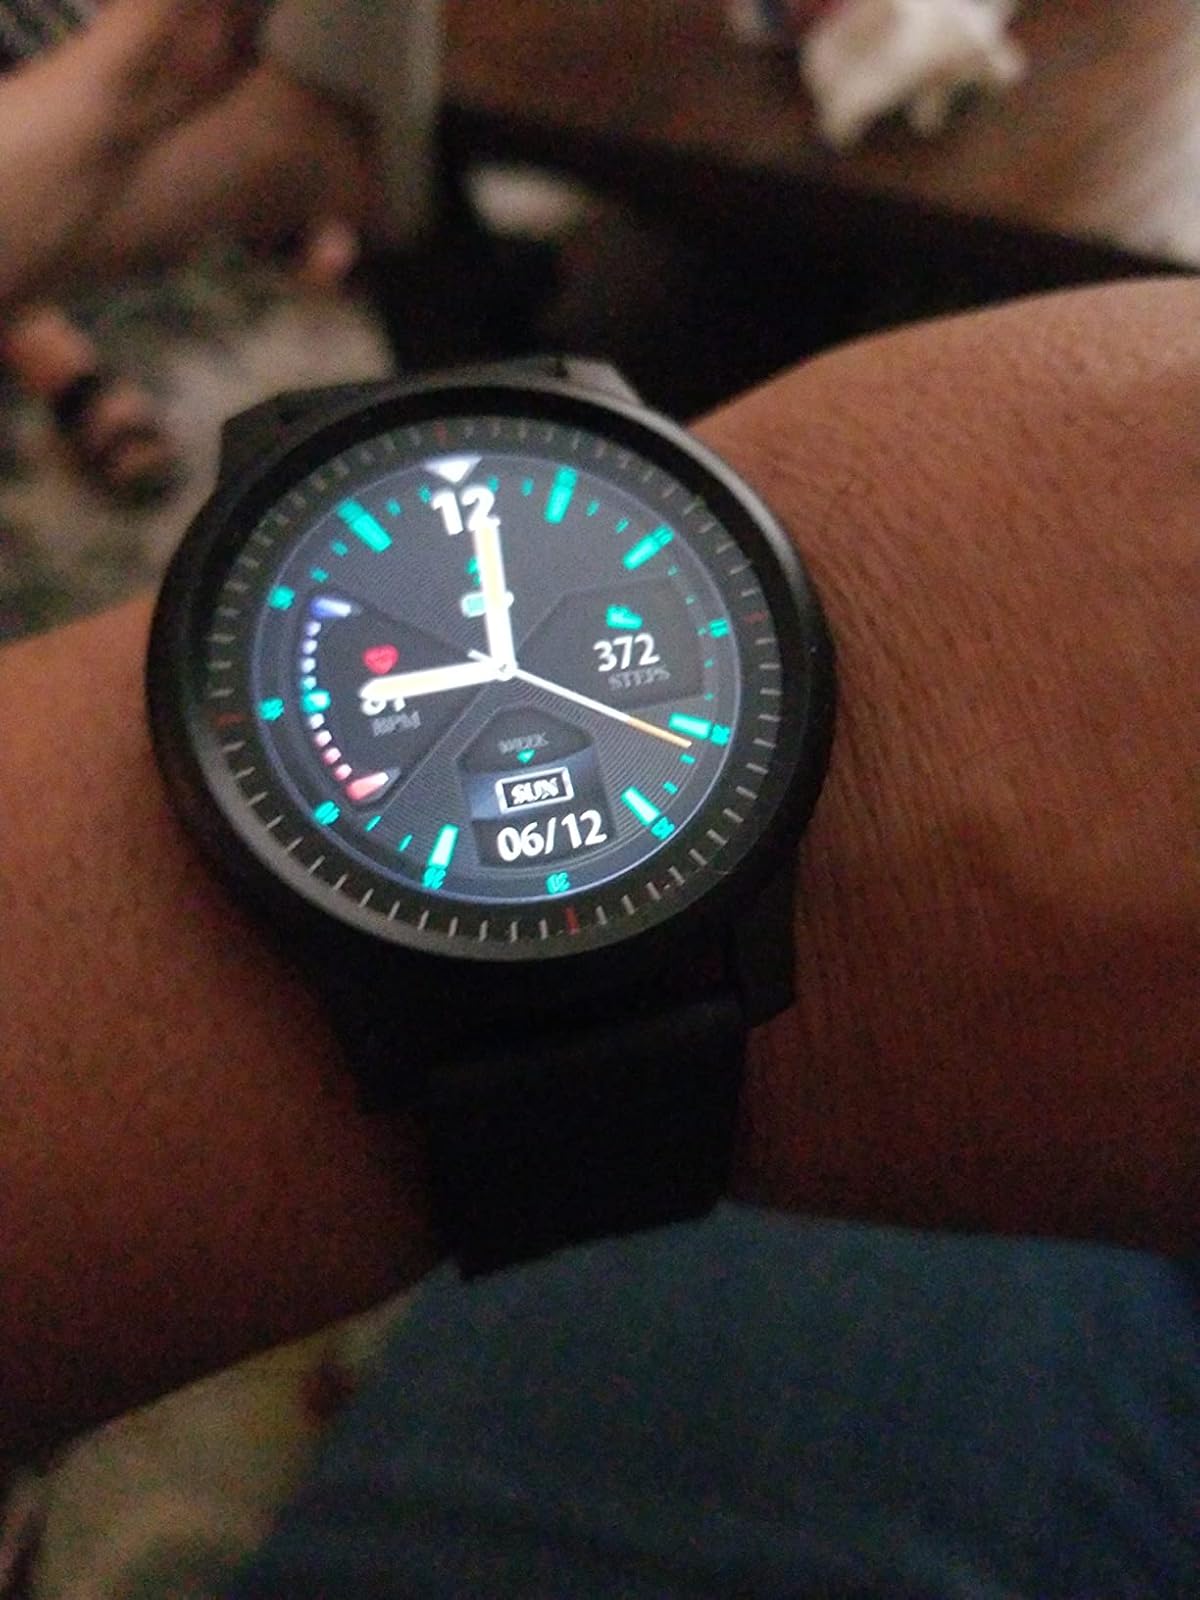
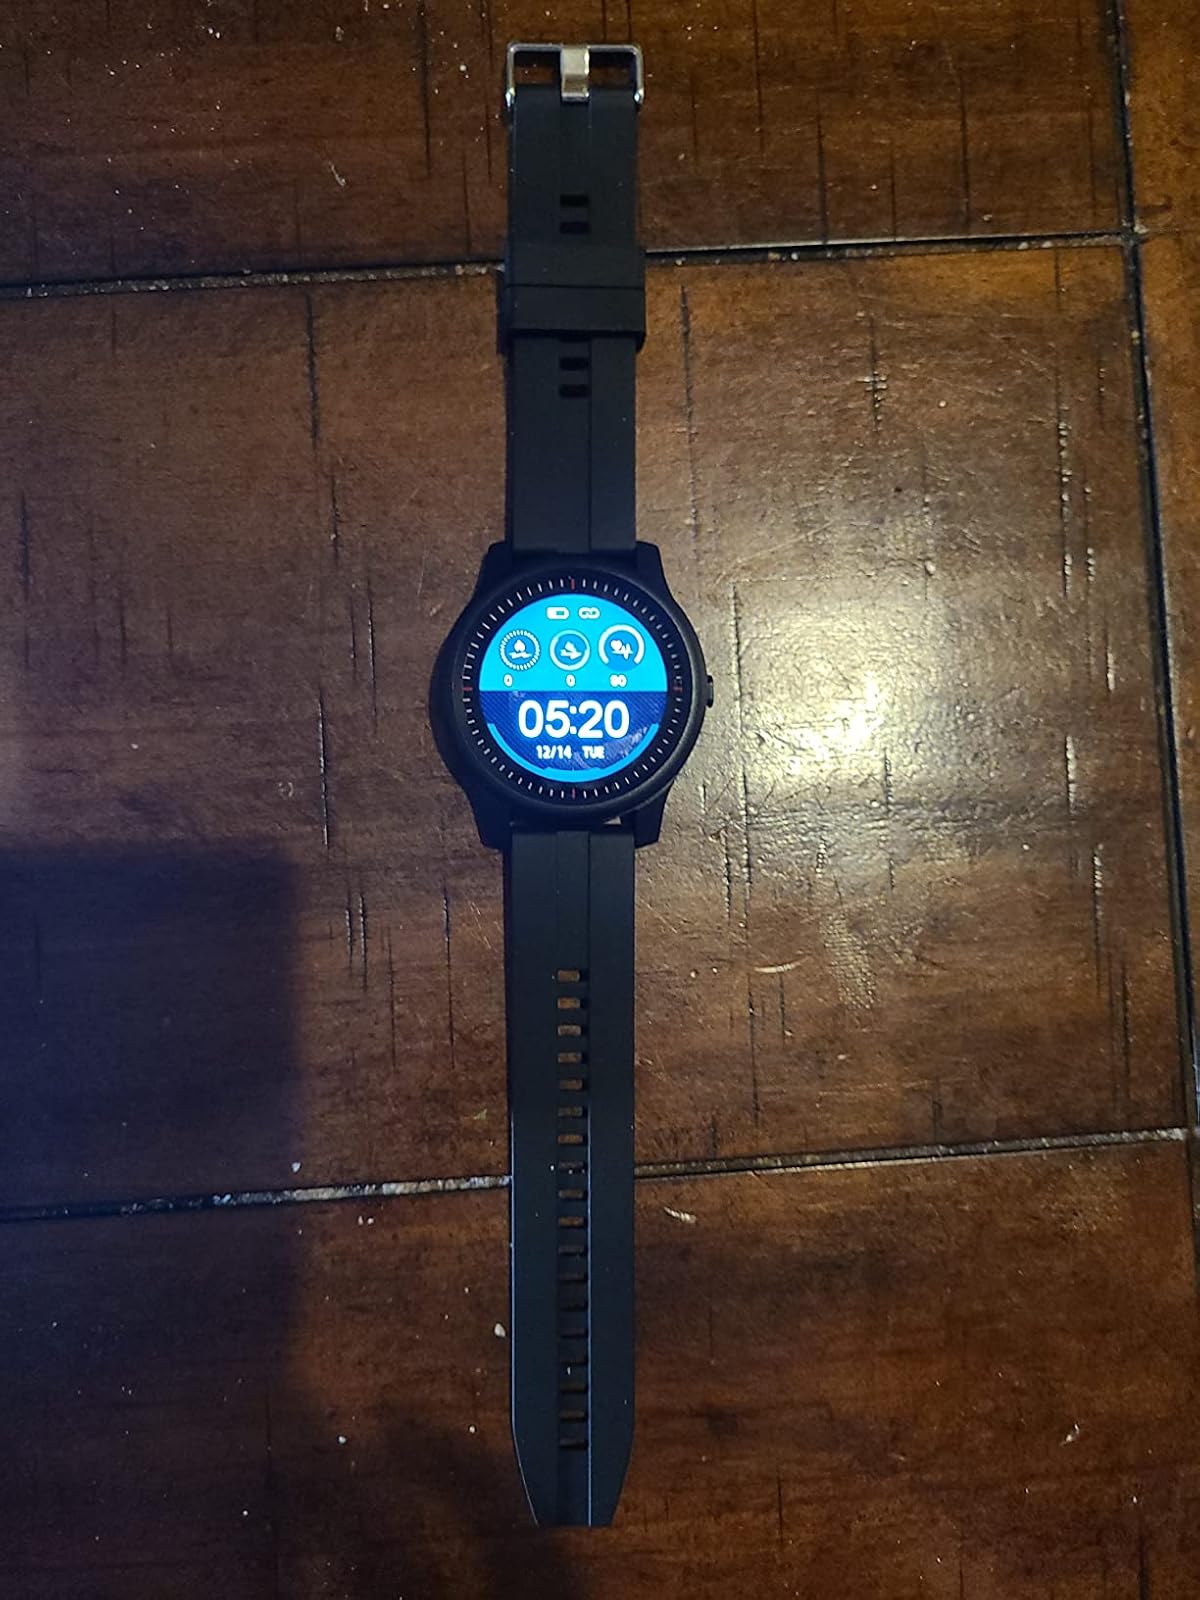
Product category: smartwatch
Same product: yes